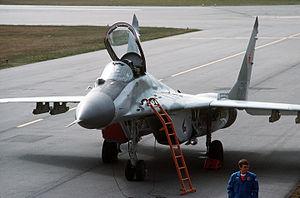
Alexander Mikhailovich Zouïev, né en 1961, était un capitaine de l'armée de l'air de l'ancienne Union soviétique. Décédé le 10 juin 2001, il est surtout connu pour avoir déserté l'armée soviétique et avoir piloté son chasseur MiG-29 jusqu'à Trabzon, en Turquie, le 20 mai 1989.